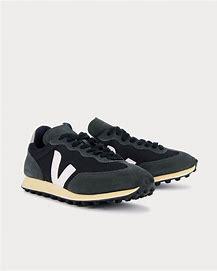
Brand: Veja
Model: RIO Branco